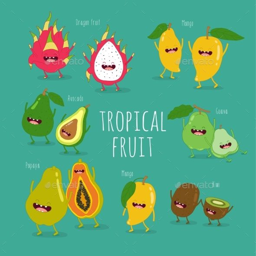
illustration of fruit on a bicycle